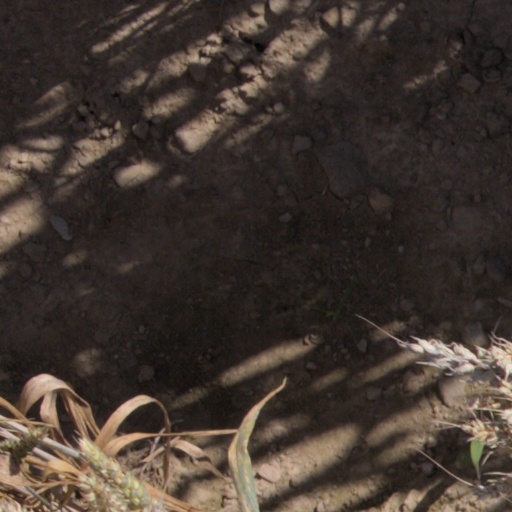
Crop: wheat